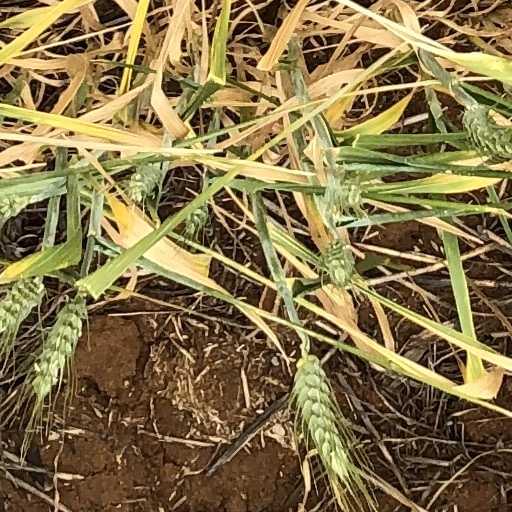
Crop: wheat